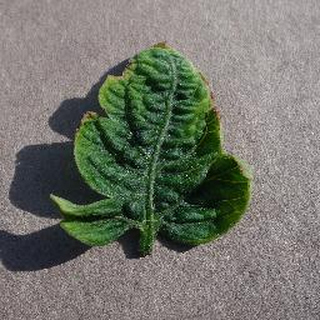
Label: tomato_yellow_leaf_curl_virus